Gata Velha Ainda Mia

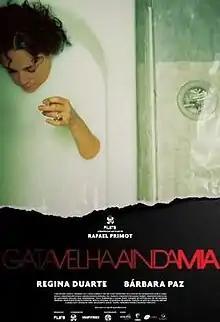
Theatrical release poster

Gata Velha Ainda Mia is a 2013 Brazilian drama thriller film written and directed by Rafael Primot and starring Regina Duarte, Bárbara Paz and Gilda Nomacce. The film showed as hors-concours at the 2013 Festival do Rio and showed at the LA Indie Film Fest.